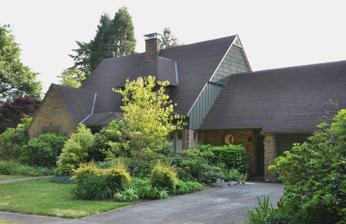
Building: William B. Holden House
Country: United States of America
Year built: 1929
Historic building in Portland, Oregon, U.S. United States historic place William B. Holden House U.S. National Register of Historic Places Portland Historic Landmark The house's exterior in 2011 Location 6347 SE Yamhill Street Portland, Oregon Coordinates 45°30′54″N 122°35′57″W / 45.514929°N 122.599266°W / 45.514929; -122.599266 Area 0.7 acres (0.28 ha) Built 1929 Architect Roscoe Hememway Architectural style Tudor Revival NRHP reference No. 99000605 16000755 (decrease) Significant dates Added to NRHP May 20, 1999 Boundary decrease November 4, 2016 The William B. Holden House is a house located in southeast Portland, Oregon listed on the National Register of Historic Places . The property was deemed significant for its architecture, for its landscape architecture, and for its association with the life of Dr. W. B. Holden (1873–1955). The house was designed by architect Roscoe Hememway . The landscape architecture was designed by John Alexander Grant . The property included a rose garden. The listing for the William B. Holden House was for a .75-acre (0.30 ha) property located at 6347 Southeast Yamhill, that consisted of the entire tax lot of Lot I, Belmont Villa, Portland, Oregon. In 2016, the National Register recorded a boundary decrease listing with address 6353 SE Yamhill, with property name William R. Holden House . This appears to indicate that the 6347 property has been split, and the original .75 acre property is no longer intact.  Further the middle initial appears to indicate a typo;  the listing would have made sense as a boundary decrease to the William B. Holden House listing. [ note 1 ] See also National Register of Historic Places listings in Southeast Portland, Oregon Notes